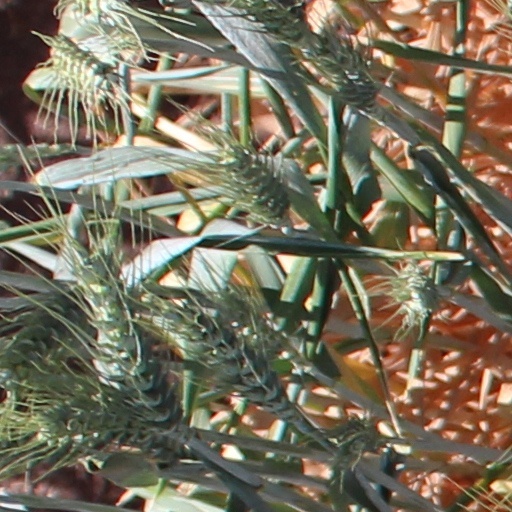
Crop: wheat